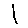
Label: 1